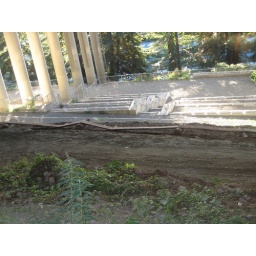
The easy way, and the hard way. I-5 Colonnade mountain bike skills park in Seattle, WA.